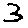
Label: 3